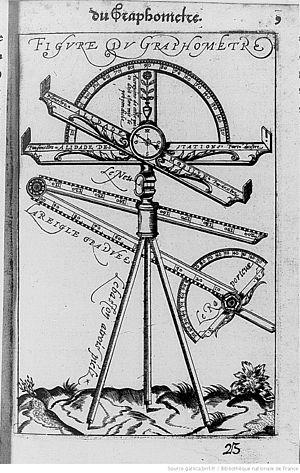
Graphomètre de Danfrie, inventé en 1597.
Le graphomètre est un ancien instrument de mesure angulaire. Monté sur rotule, il permet de relever des angles entre objets situés dans un même plan. C'est un instrument de géodésie et de topographie.